Stephen Jay Gould

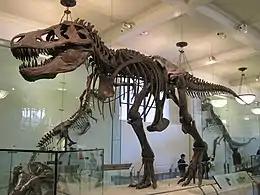
Gould's inspiration to become a paleontologist: "T. rex" specimen AMNH 5027, American Museum of Natural History, New York City

Stephen Jay Gould was born in Queens, New York, on September 10, 1941. His father Leonard was a court stenographer and a World War II veteran of the United States Navy. His mother Eleanor was an artist, whose parents were Jewish immigrants living and working in the city's Garment District. Gould and his younger brother Peter were raised in Bayside, a middle-class neighborhood in the northeastern section of Queens. He attended elementary school and graduated from Jamaica High School.